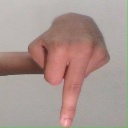
अक्षर: प